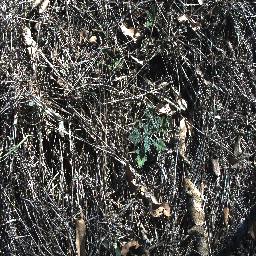
Label: parthenium